Shingave

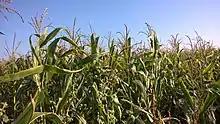
Maize Field in village

Agriculture is a backbone of a village. Most of the people are farmers who are engaged farming and allied work like Dairy farming, Goat farming. Many youths are employed in near city Shirdi. Some people are marginal workers.